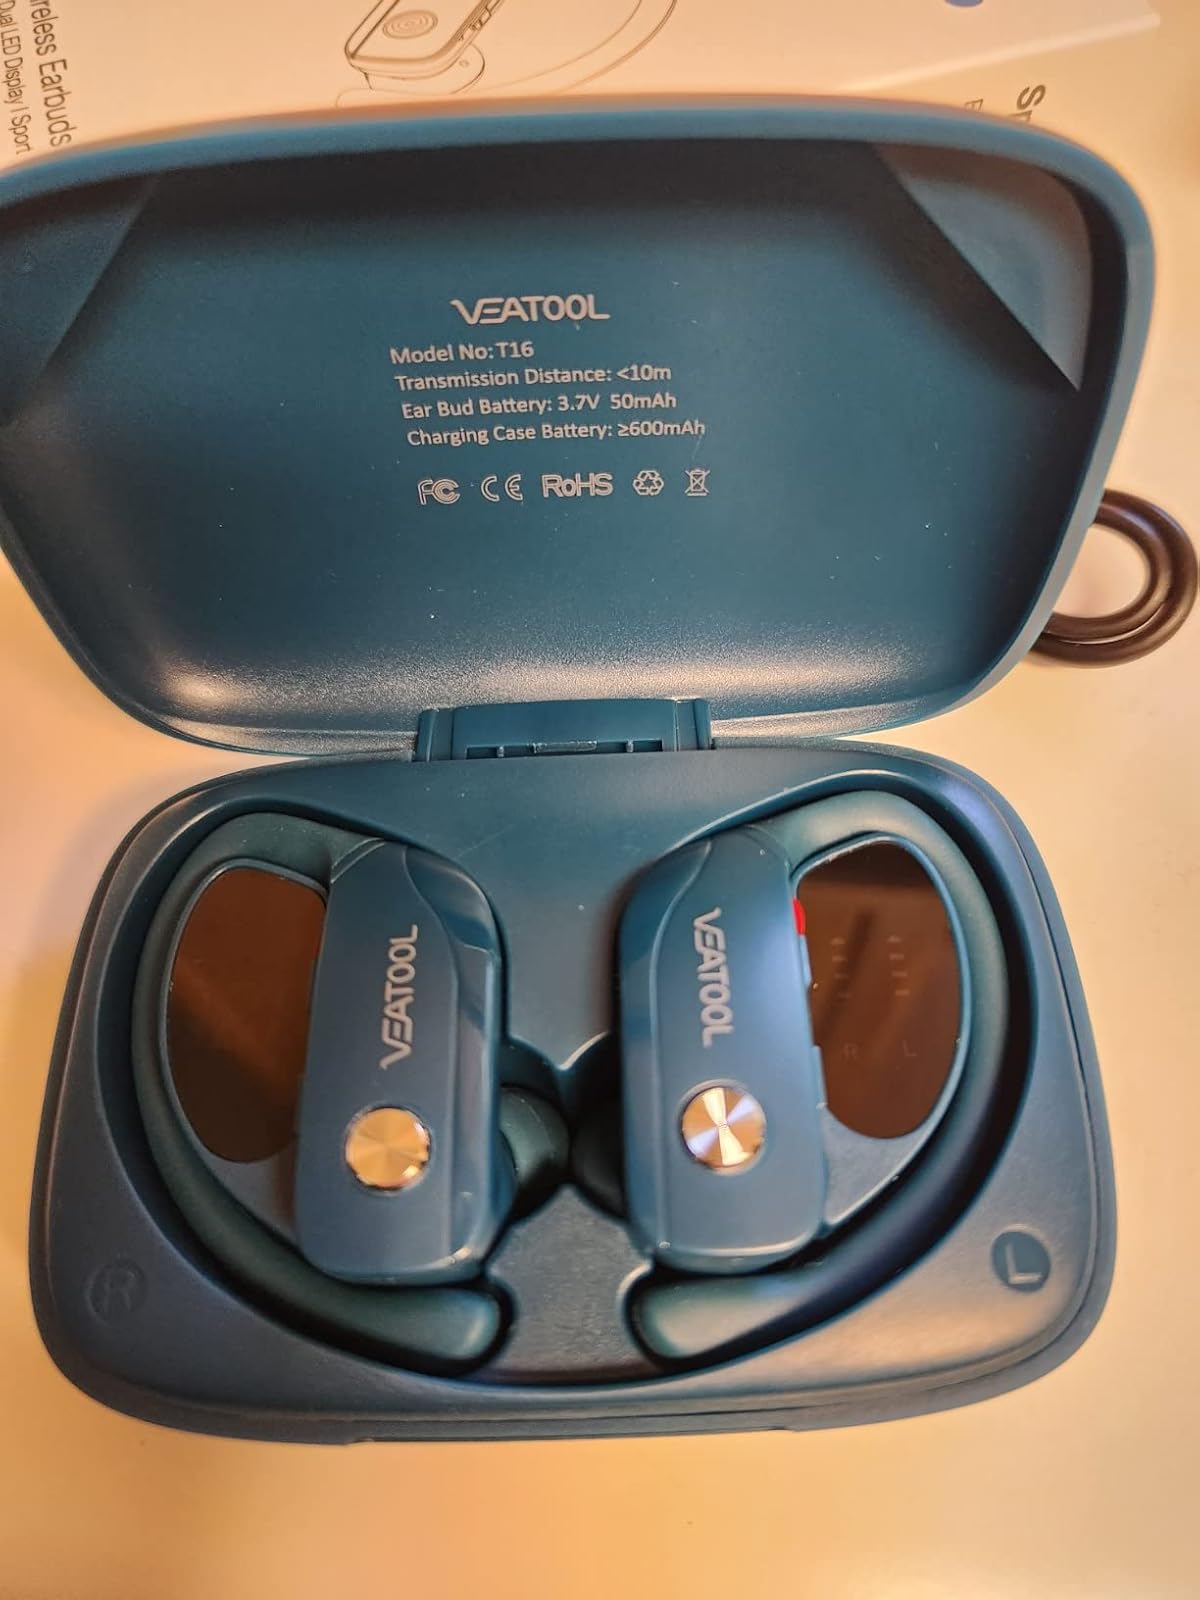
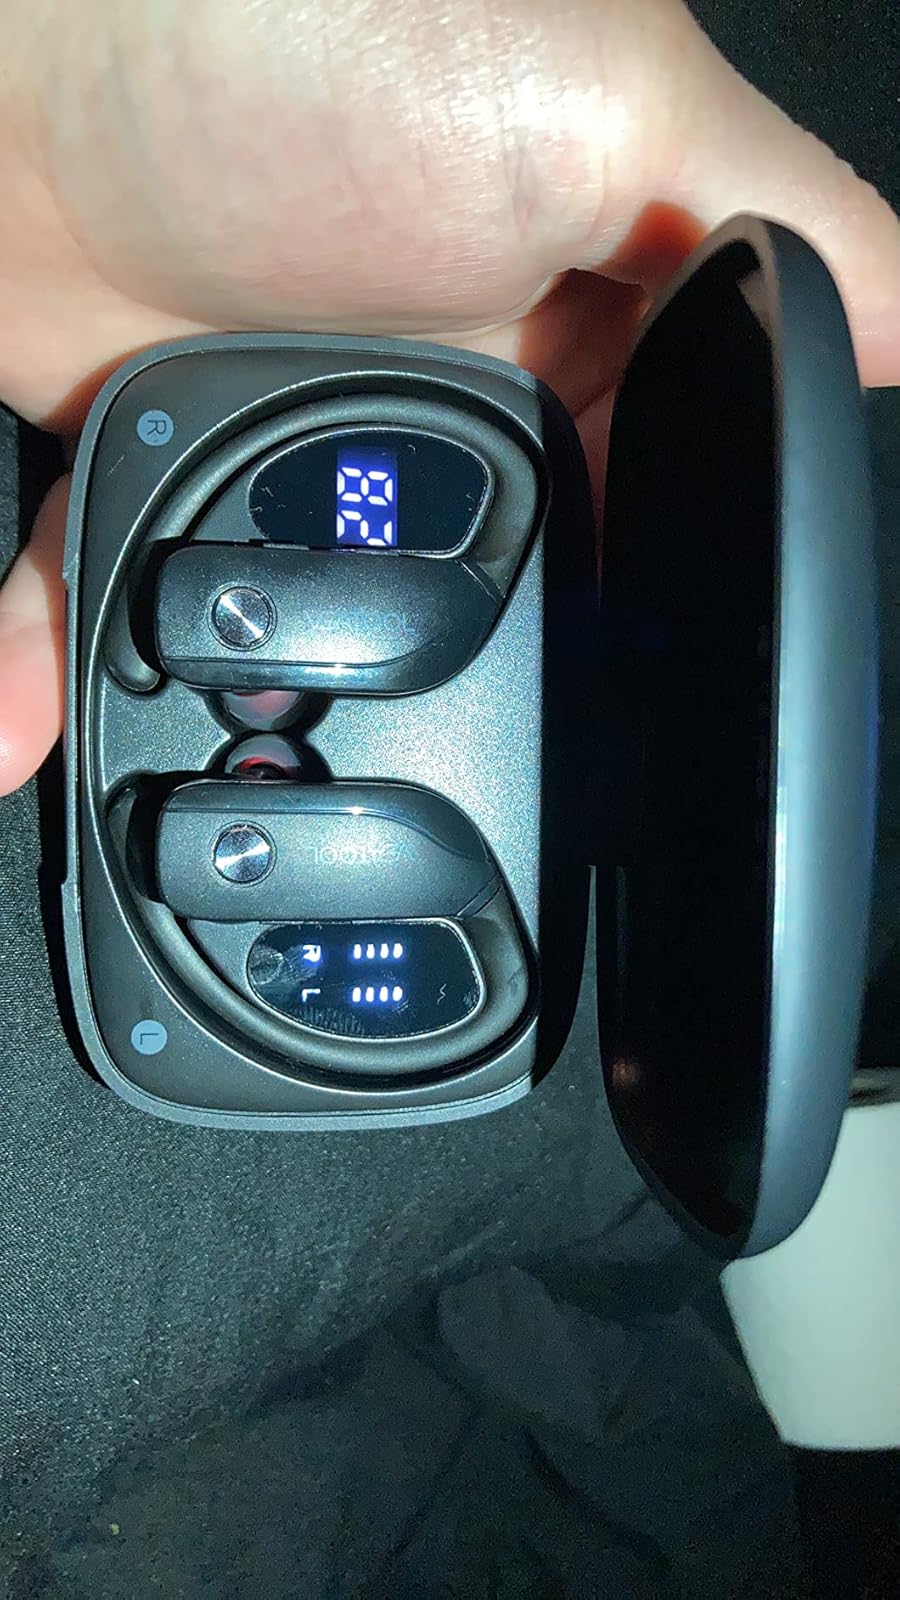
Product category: earbuds
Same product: no